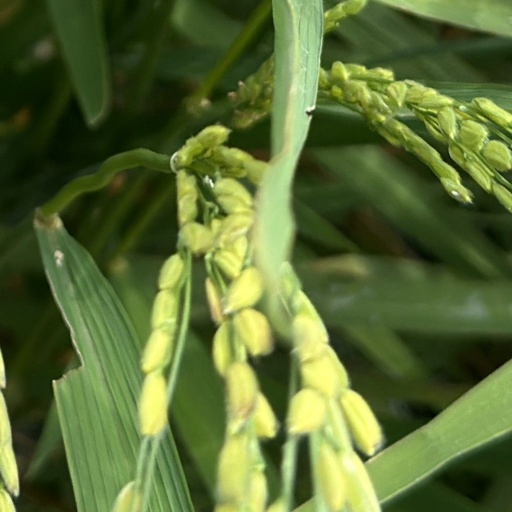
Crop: rice